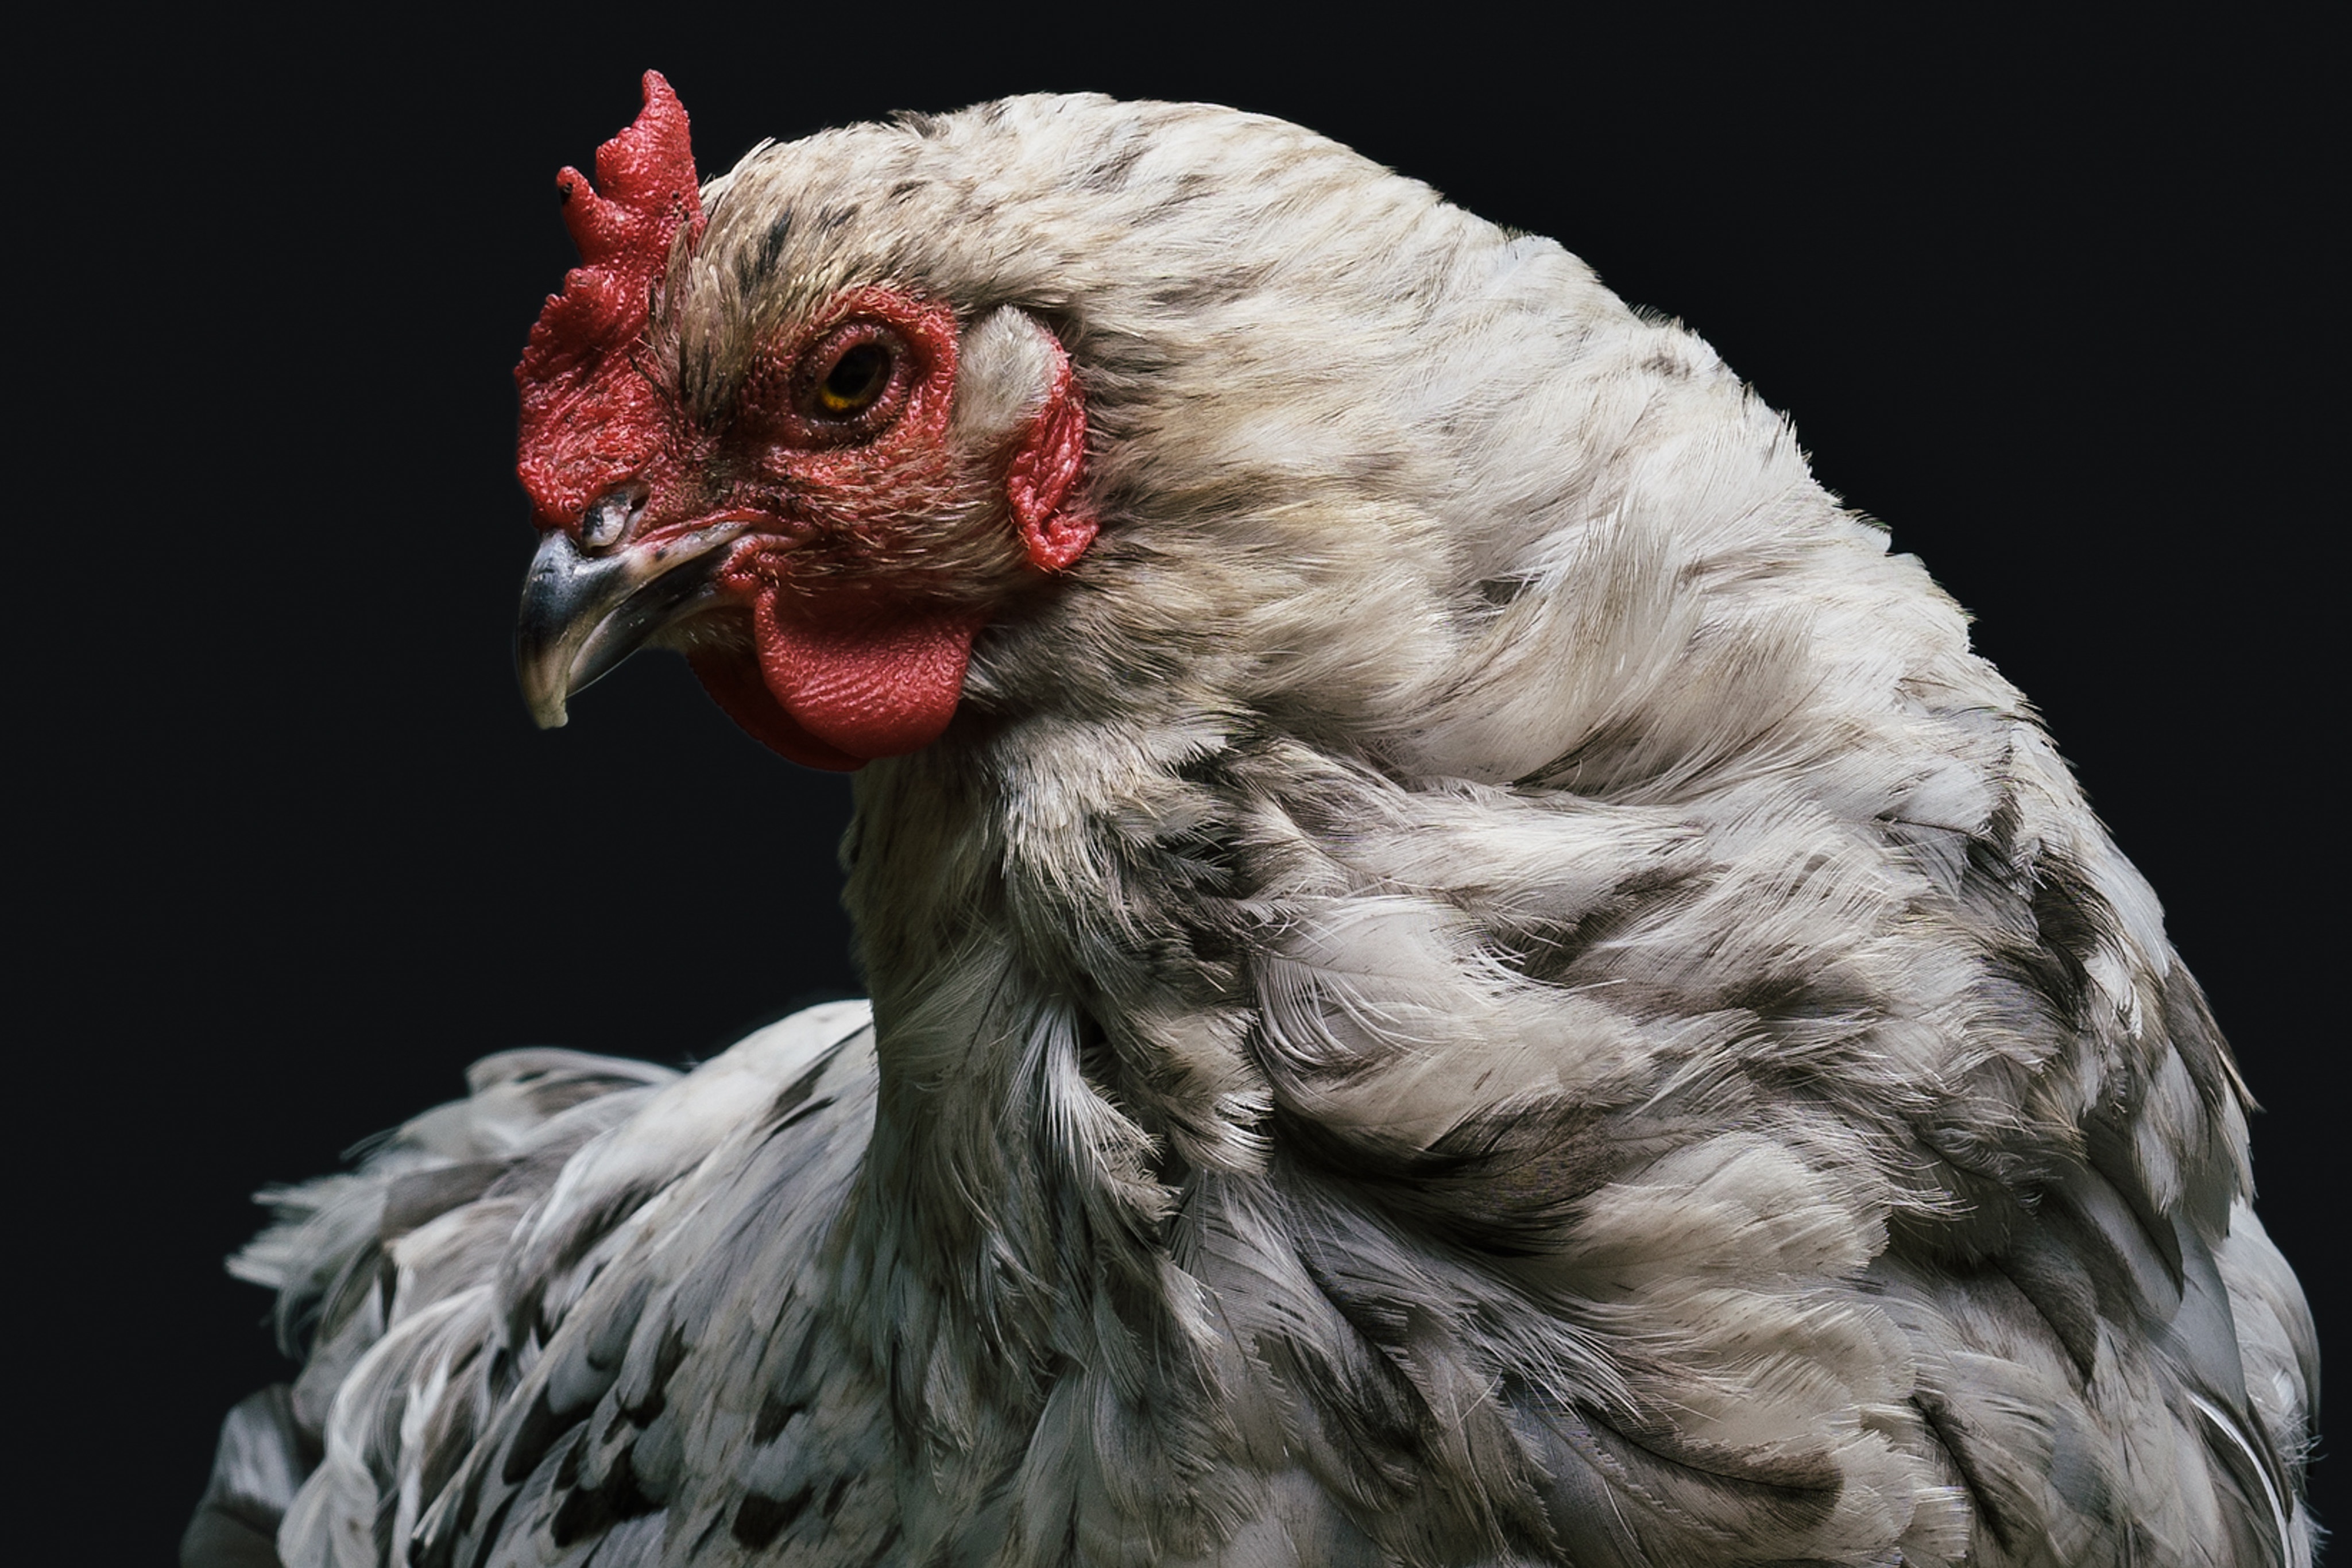
bird, wing, animal, beak, feather, chicken, fauna, close up, galliformes, vertebrate, phasianidae